Chamal Rajapaksa

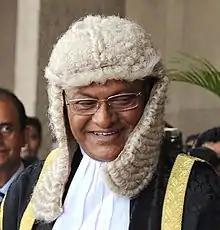
Rajapaksa in March 2015

Chamal Jayantha Rajapaksa (born 30 October 1942) is a Sri Lankan politician who was Speaker of the Parliament of Sri Lanka from 2010 to 2015. Previously he served as Minister of Ports and Aviation and the Minister for Irrigation and Water Management.